Loy Yang Power Station

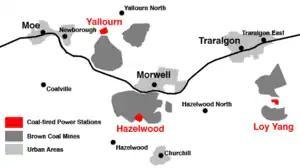
A map of the major towns and coal-fired power stations in the Latrobe Valley

The squatter James Rintoul established a stock run in the 1840s at the place where Sheepwash Creek meets the Latrobe River, which he called "Loy Yang", an Aboriginal name meaning "Big Eel".